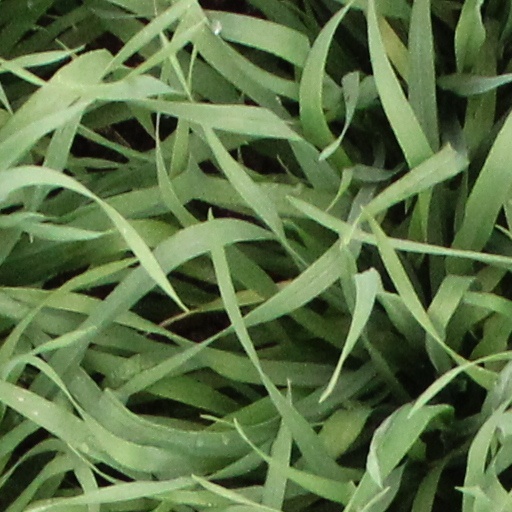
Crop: wheat